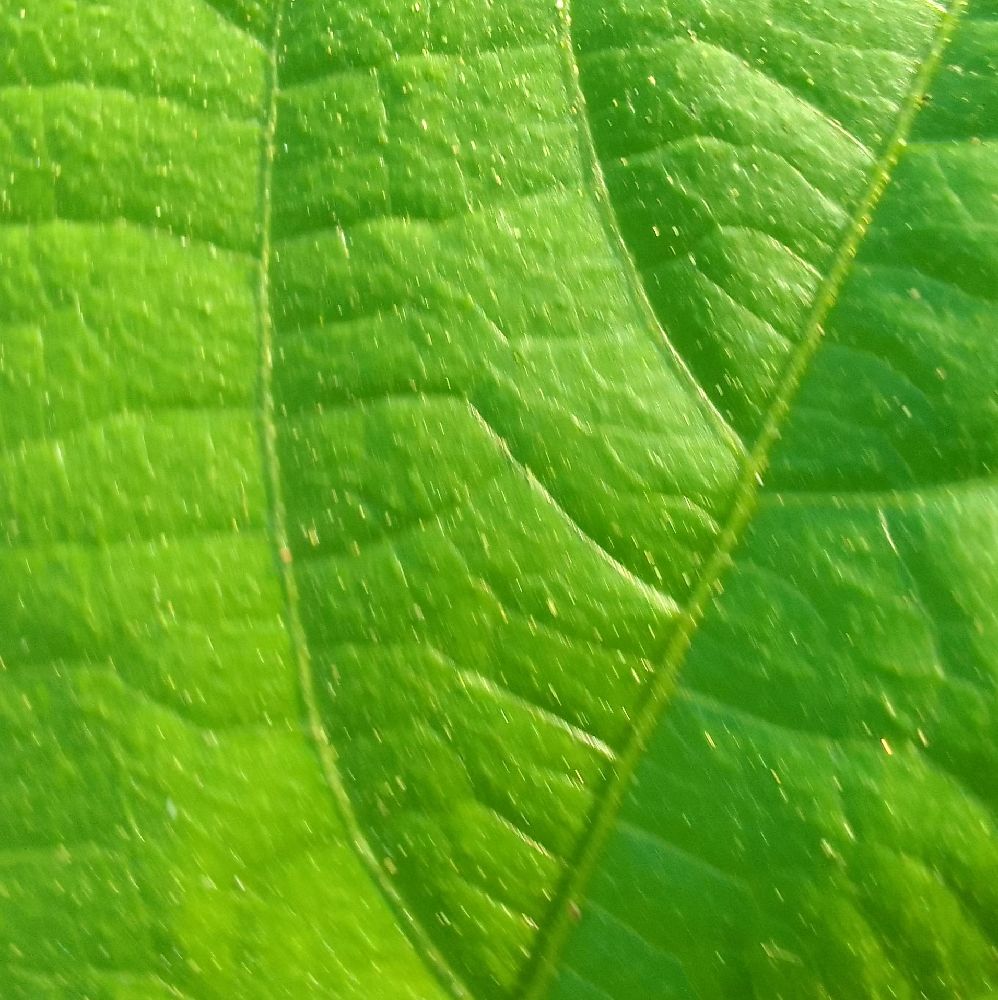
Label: healthy